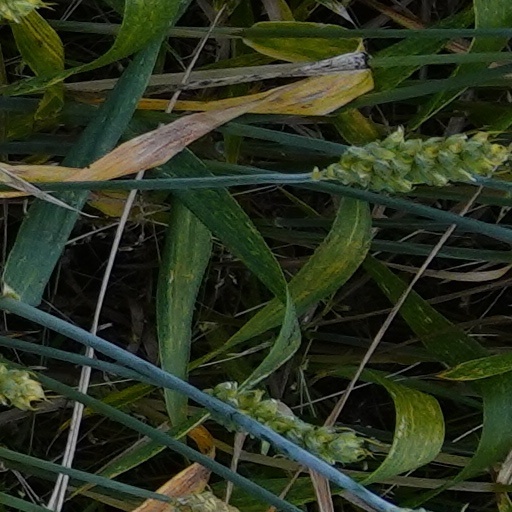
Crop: wheat